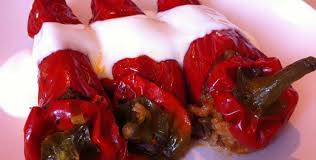
Yemek: biber_dolmasi